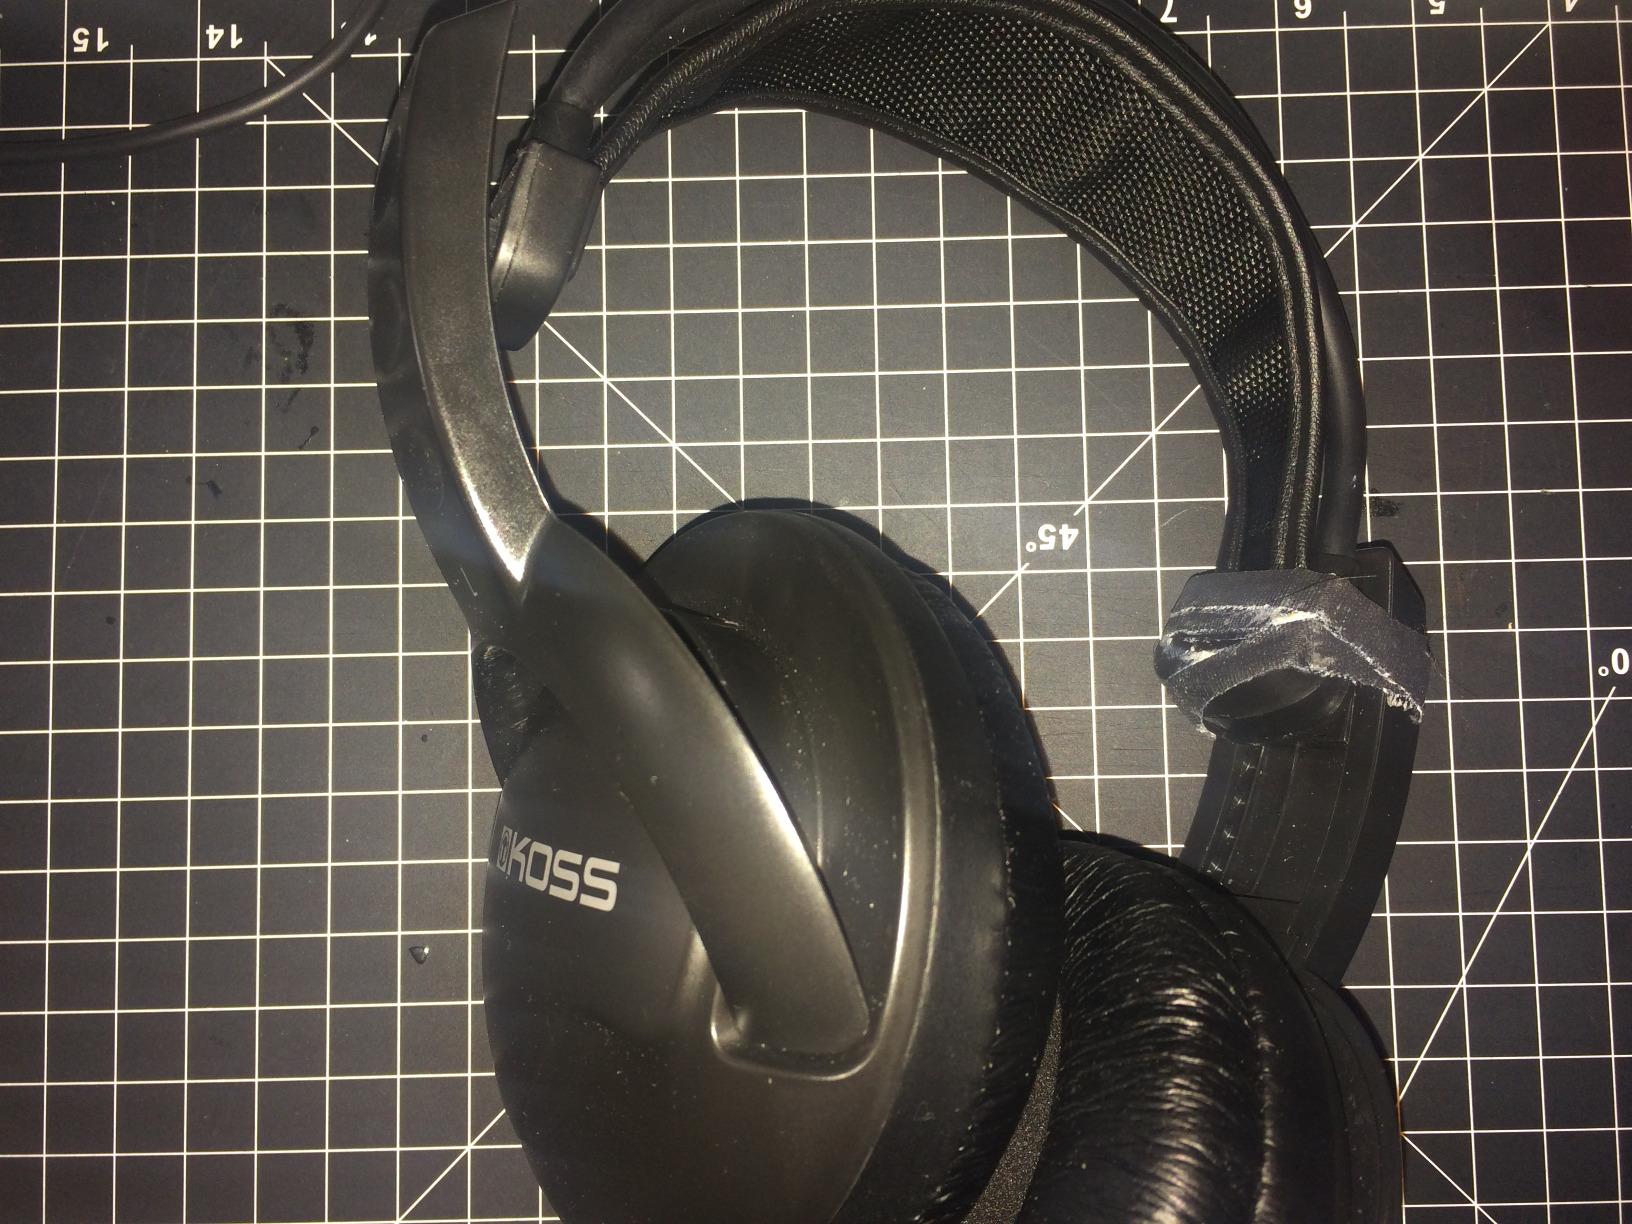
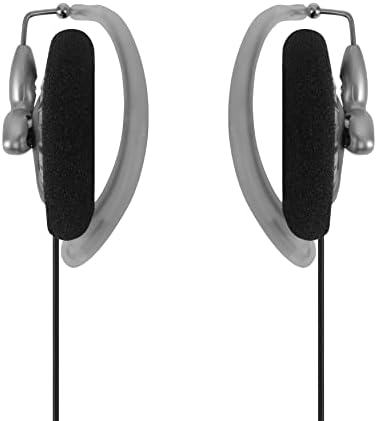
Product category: headphones
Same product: no